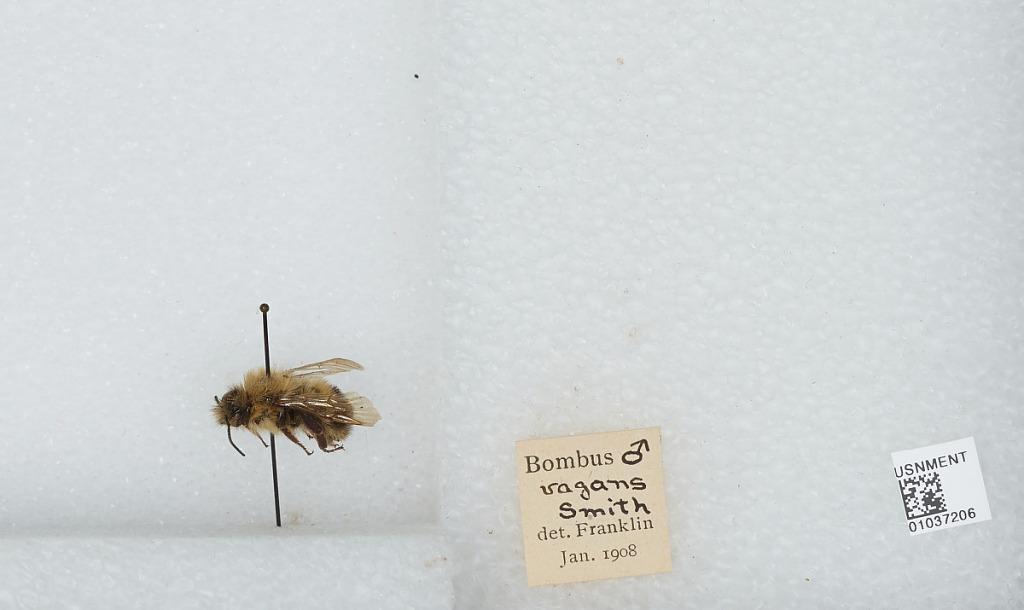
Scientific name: Bombus (Pyrobombus) vagans vagans Smith
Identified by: Franklin